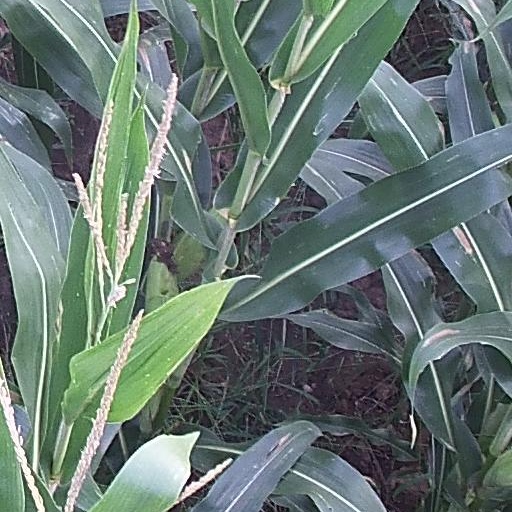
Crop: maize; corn